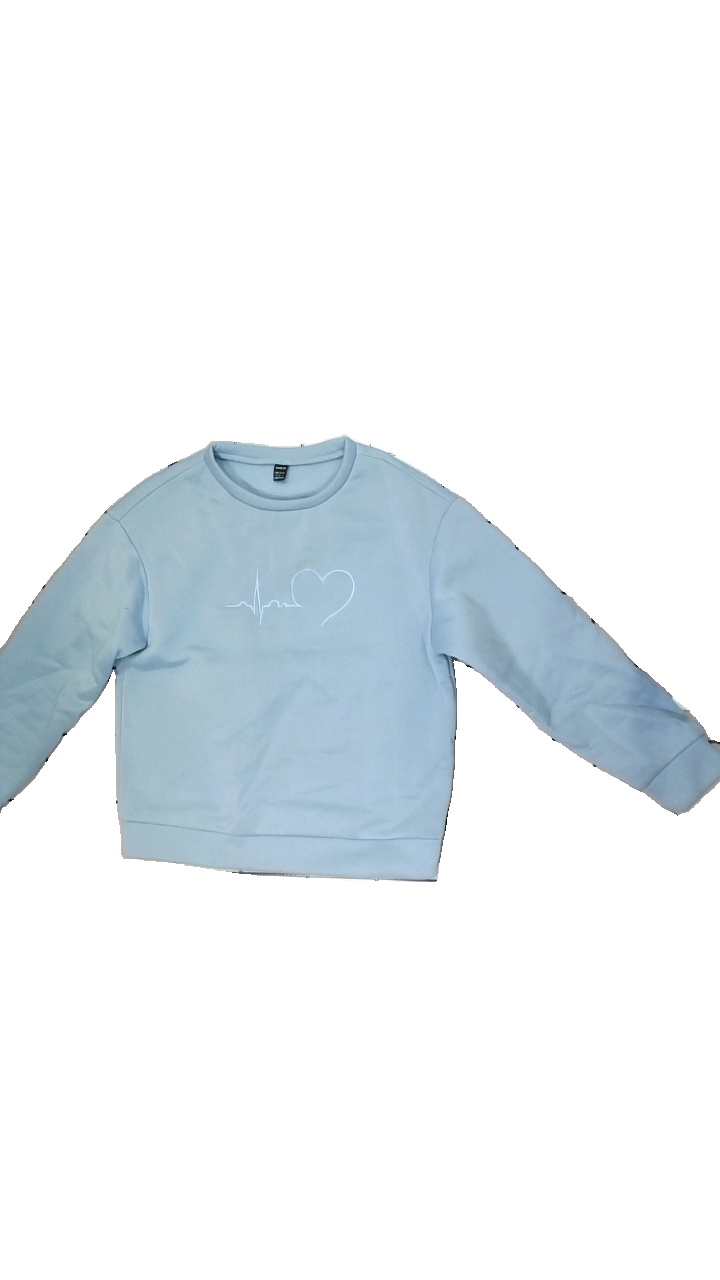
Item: Sweater (Ladies)
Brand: Shein
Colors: Blue
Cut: Regular, C-collar
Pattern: Other
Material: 100%polyester
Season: Spring
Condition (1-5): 2
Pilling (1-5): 2
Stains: Major
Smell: Minor
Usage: Export
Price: <50